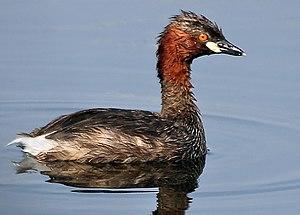
Le Grèbe roussâtre ou Grèbe de Delacour est une espèce d'oiseaux de la famille des Podicipedidae trouvée uniquement sur le lac Alaotra et les lacs environnants à Madagascar, déclarée officiellement disparue en 2010 après 25 ans sans signalement et n'ayant guère laissé le temps d'être étudiée. Son extinction est principalement imputée à l'introduction par l'humain de poissons carnassiers concurrençant les oiseaux sur le plan alimentaire, ainsi qu'à la destruction de l'habitat. D'apparence similaire au Grèbe castagneux, il s'hybridait avec cette espèce de manière importante et la possibilité d'un phénomène de « dilution génétique », induisant une perte de ressource génétique, est également avancée.